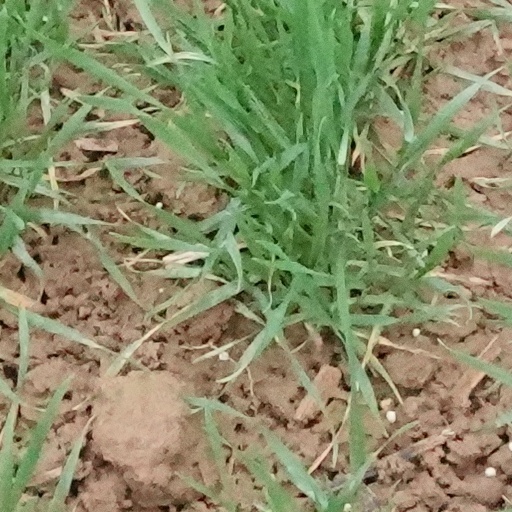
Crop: wheat